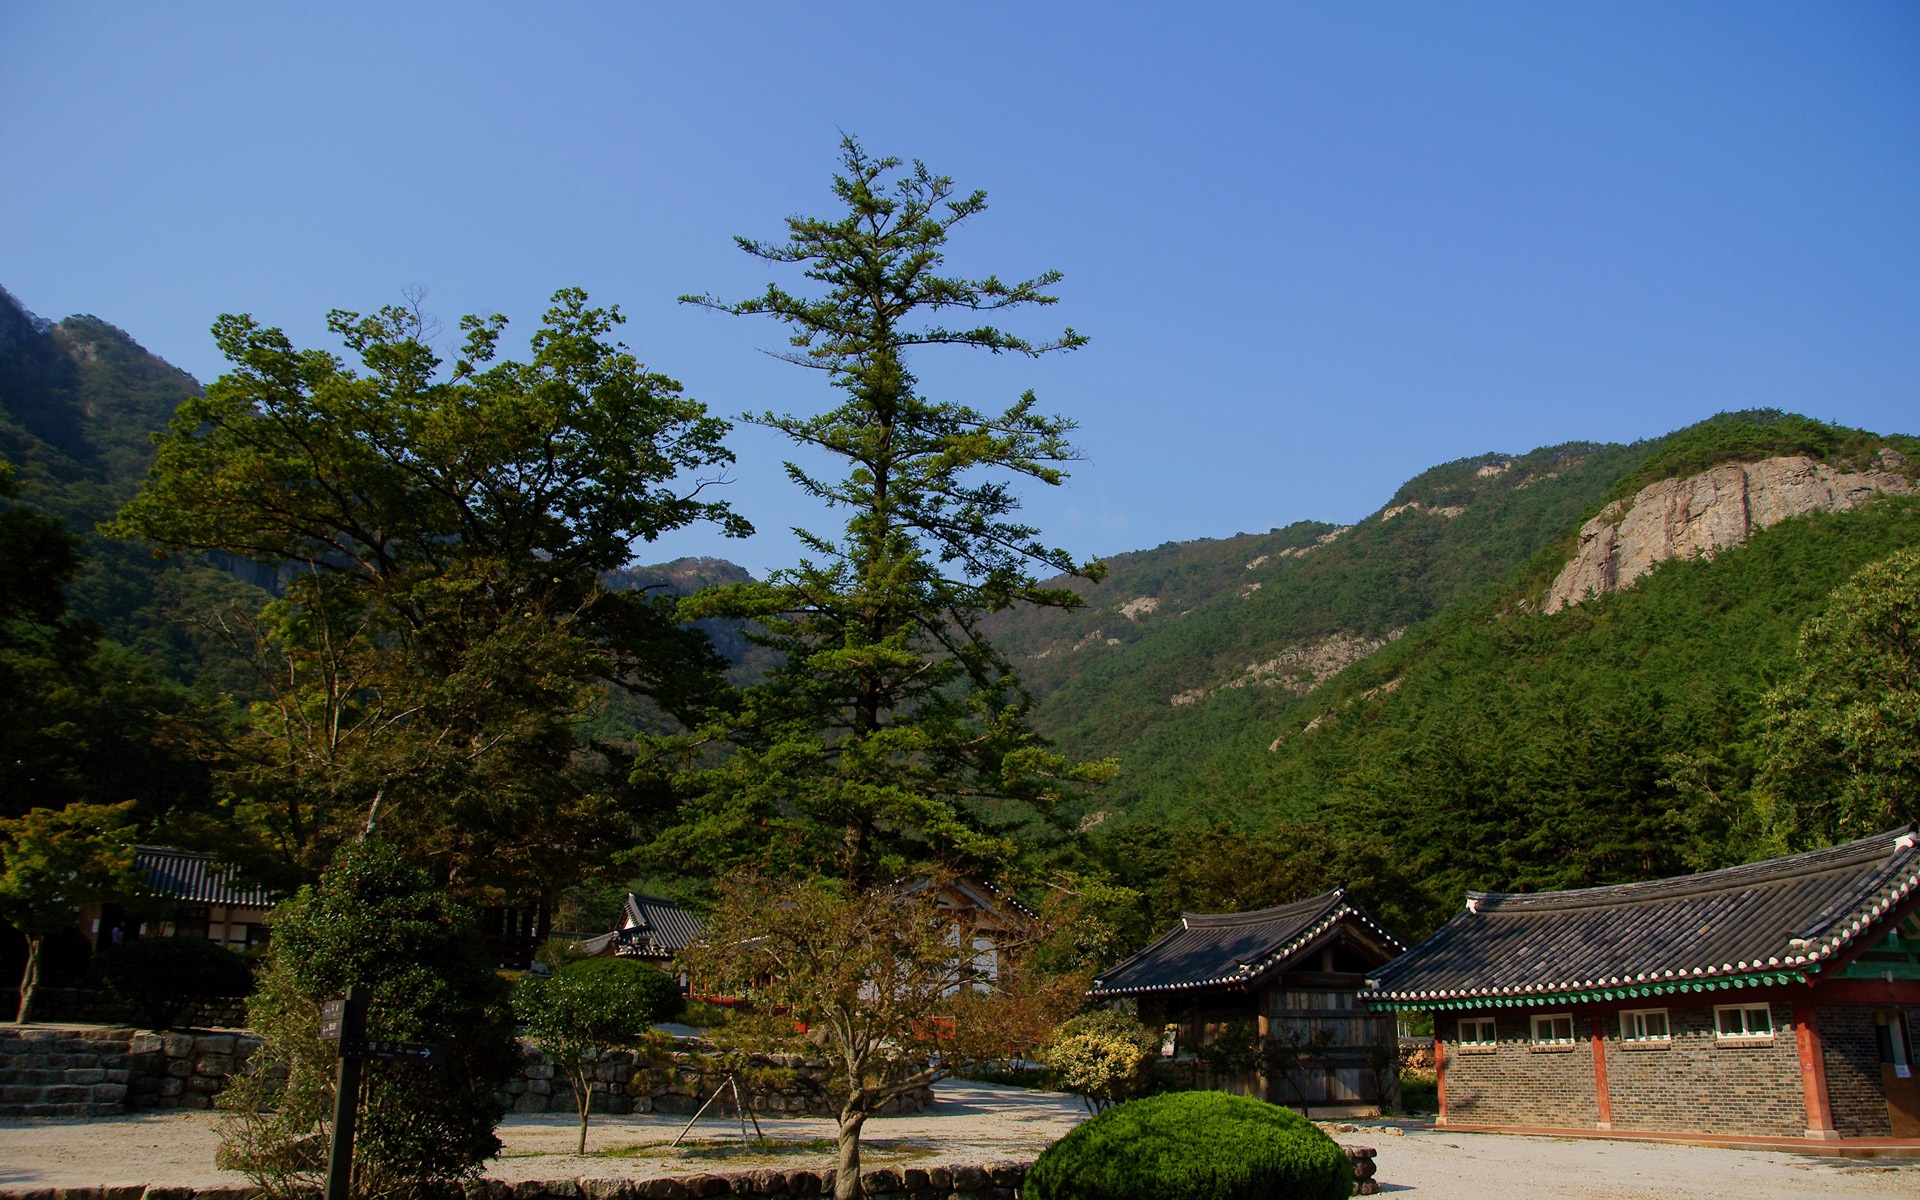
landscape, tree, mountain, hill, lake, valley, mountain range, vacation, village, tourism, k, rural area, klitschko, whether or not, mountainous landforms